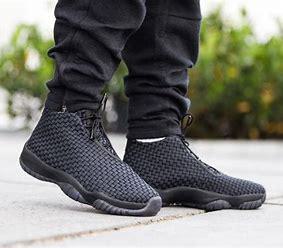
Brand: Jordan
Model: Future